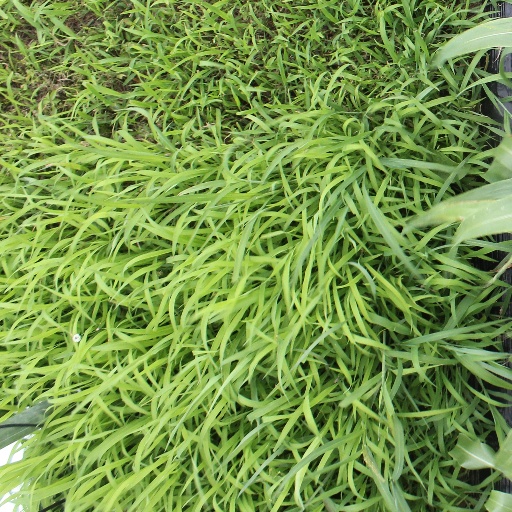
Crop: sorghum